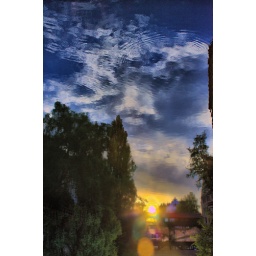
The Reflection of a bridge and the sky in Hdr